Jaguar Mark X

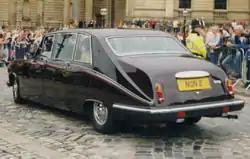
Daimler DS420 on 420G lwb chassis

In 1968 British Leyland ended production of the Daimler limousine DR450 and the Vanden Plas Princess and chose to replace them by offering a extra-long wheelbase 420G with an eight-seater Hooper "Empress Line"-inspired (but still monocoque) body made by Vanden Plas. Aside from the shape of the rear part of the coachwork there was no link with Daimler cars made before Daimler became a subsidiary.